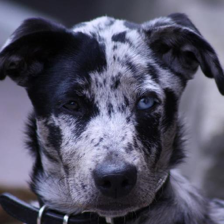
Label: animals